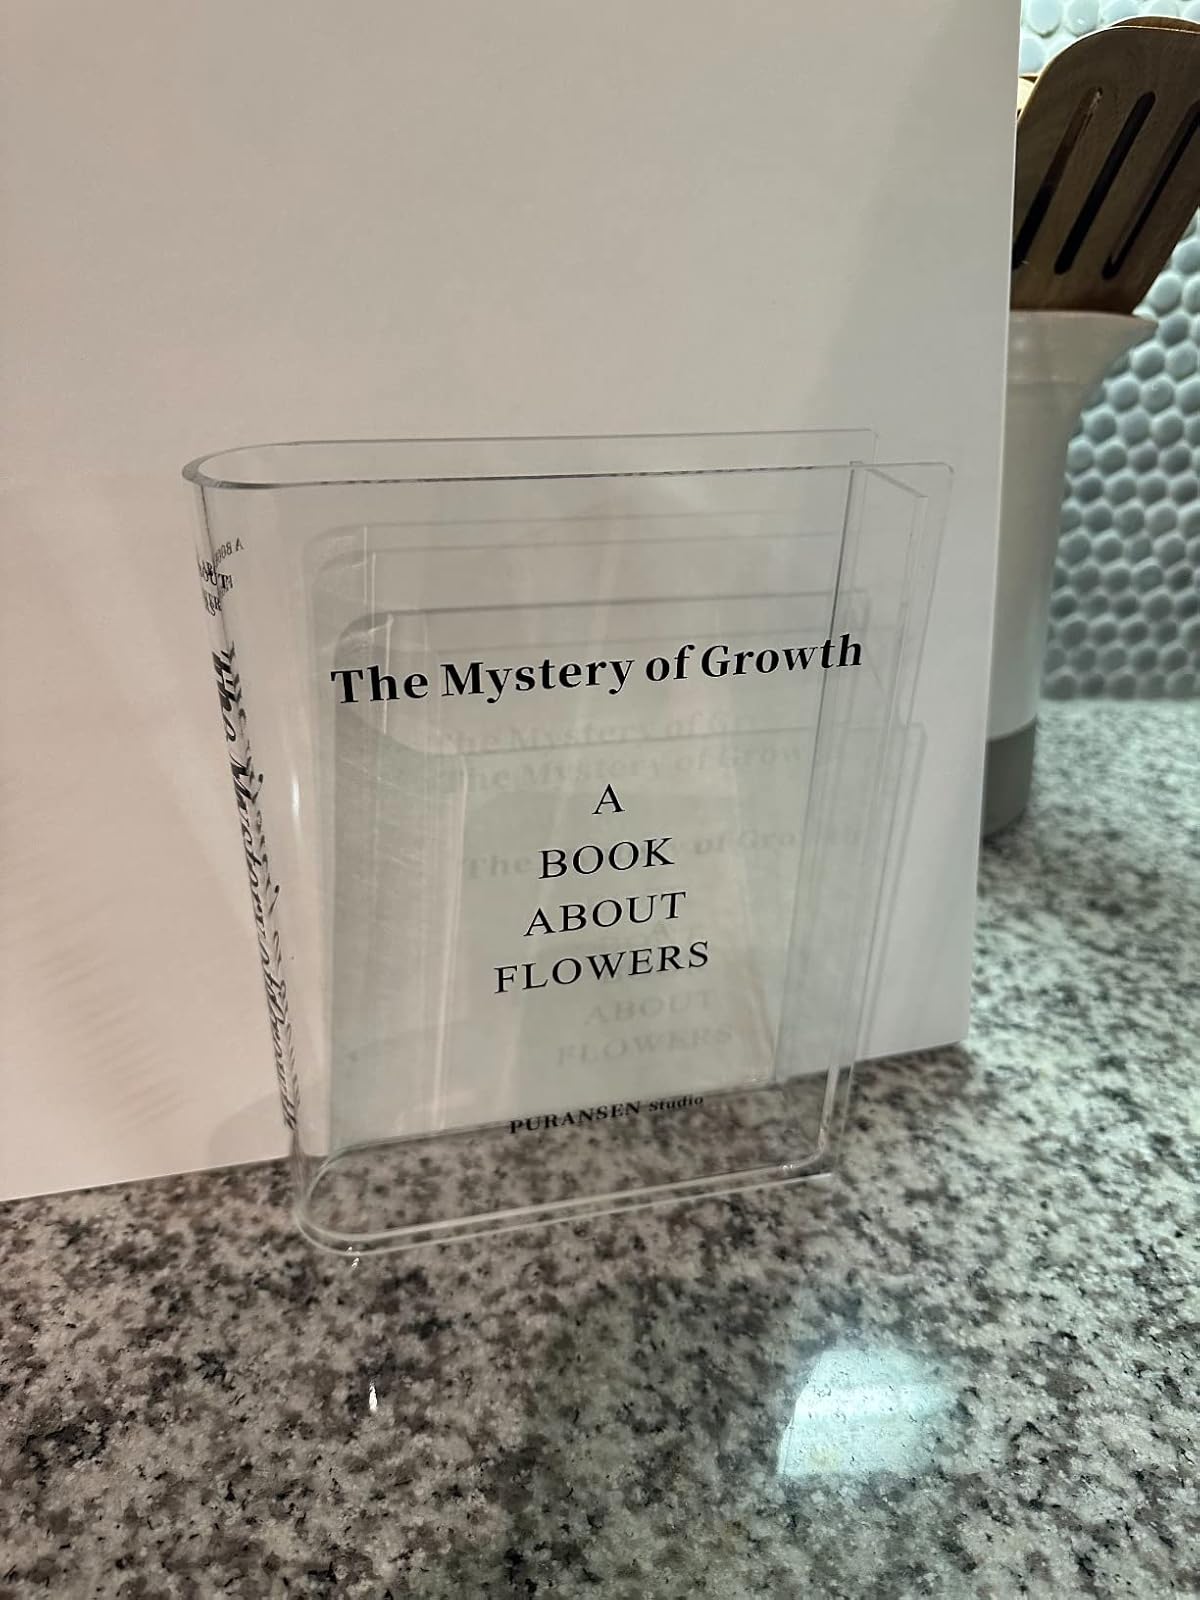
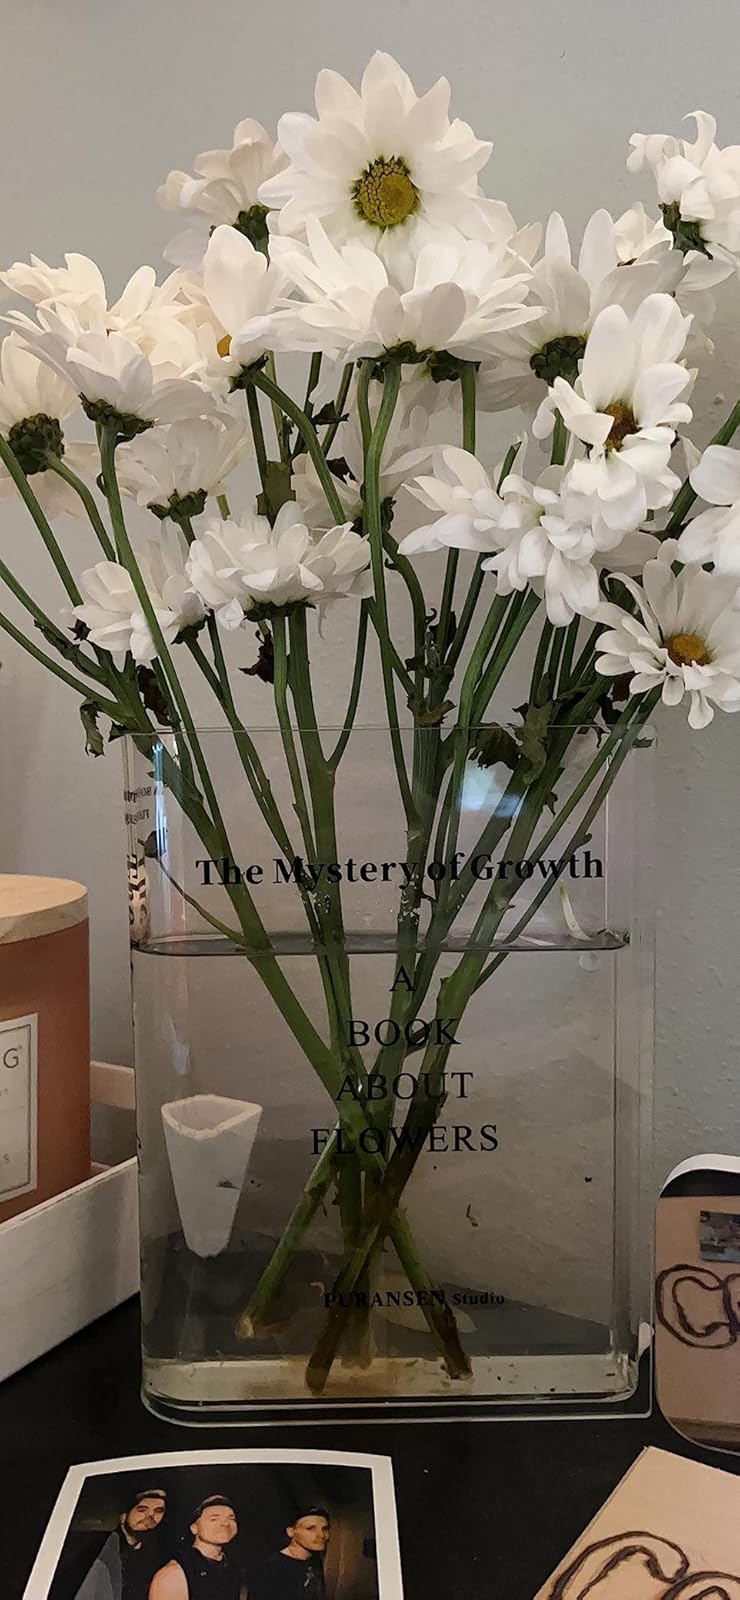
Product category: vase
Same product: yes